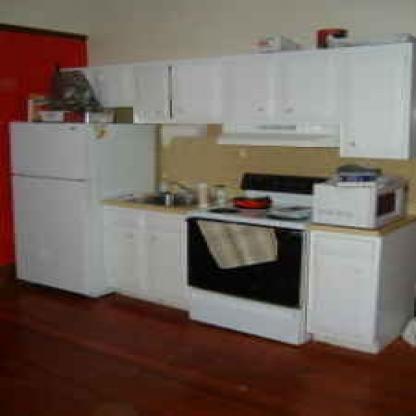
Scene: Indoor